Örs vezér tere metro station

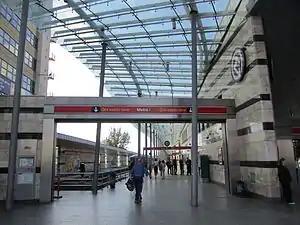
Station interior

Örs vezér tere is the eastern terminus of the M2 (East-West) line of the Budapest Metro. It is also the starting place of the suburban railway lines H8 and H9. The station was opened on 2 April 1970 as part of the inaugural section of Line M2, between Deák Ferenc tér and Örs vezér tere.